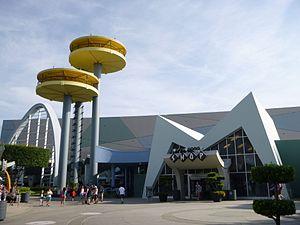
Jazzland devenu Six Flags New Orleans